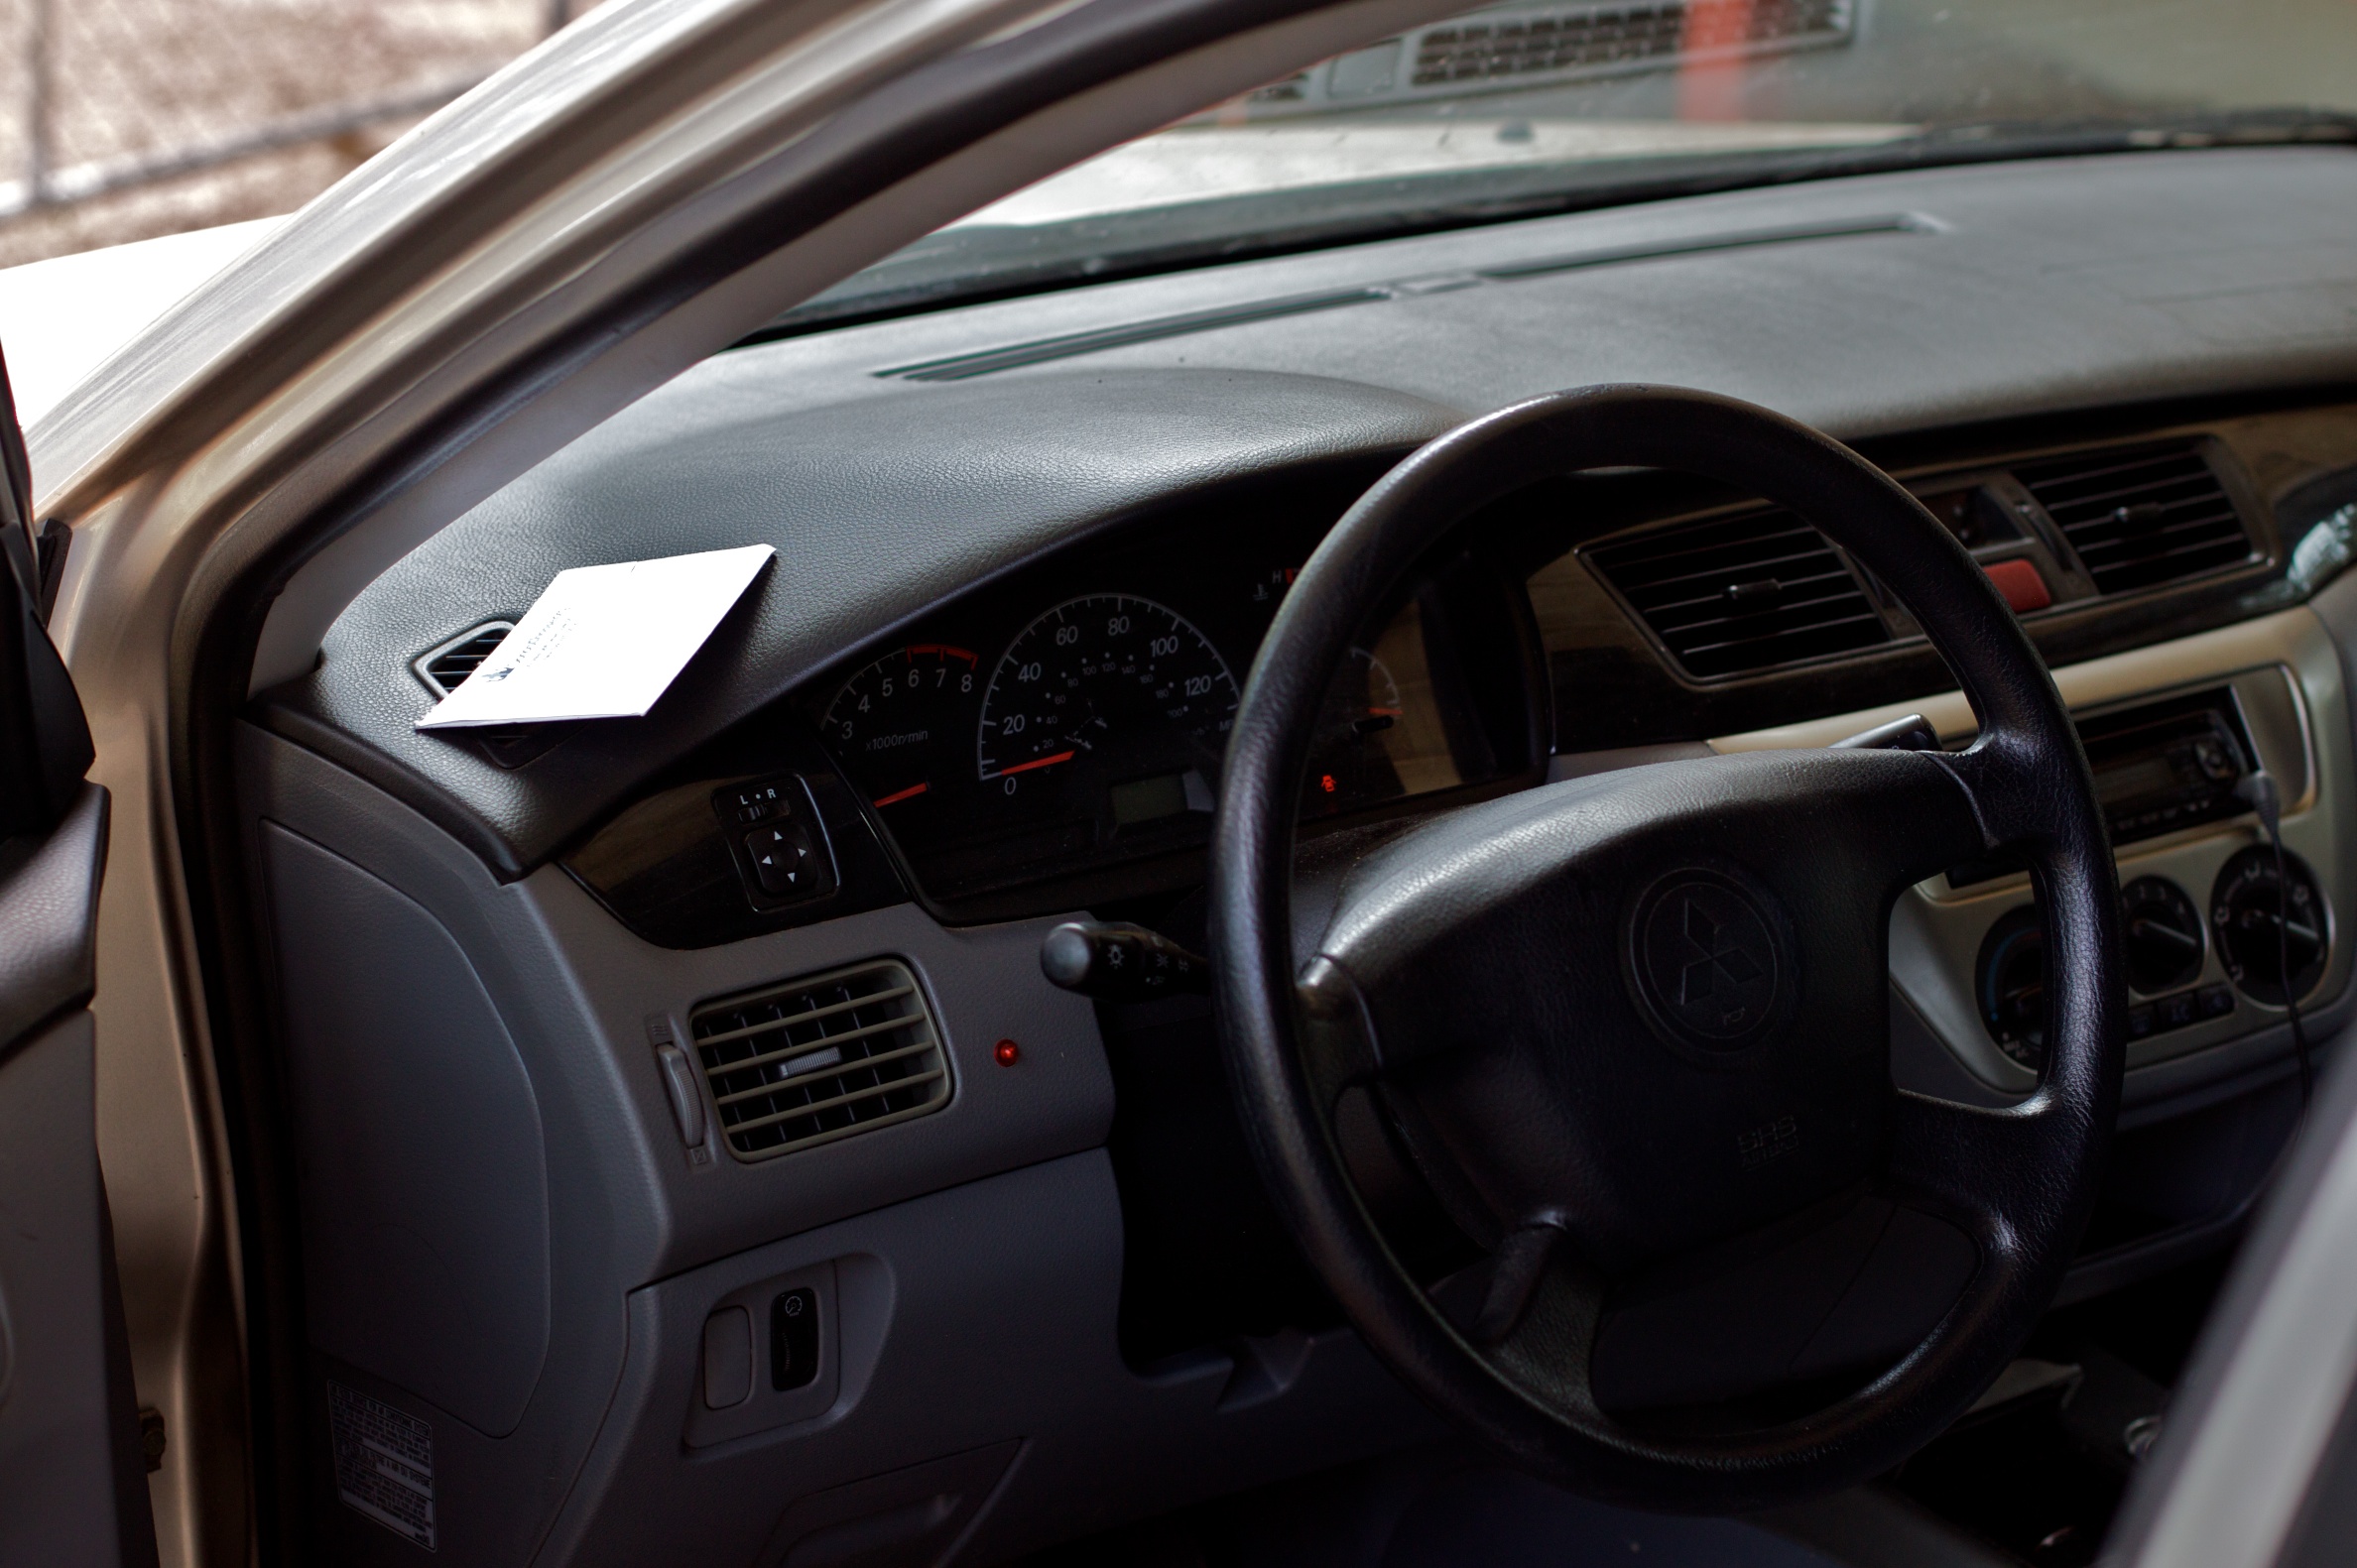
car, vehicle, sedan, toyota, honda, minivan, mitsubishi, sport utility vehicle, land vehicle, automobile make, automotive exterior, compact car, family car, mid size car, nissan sentra